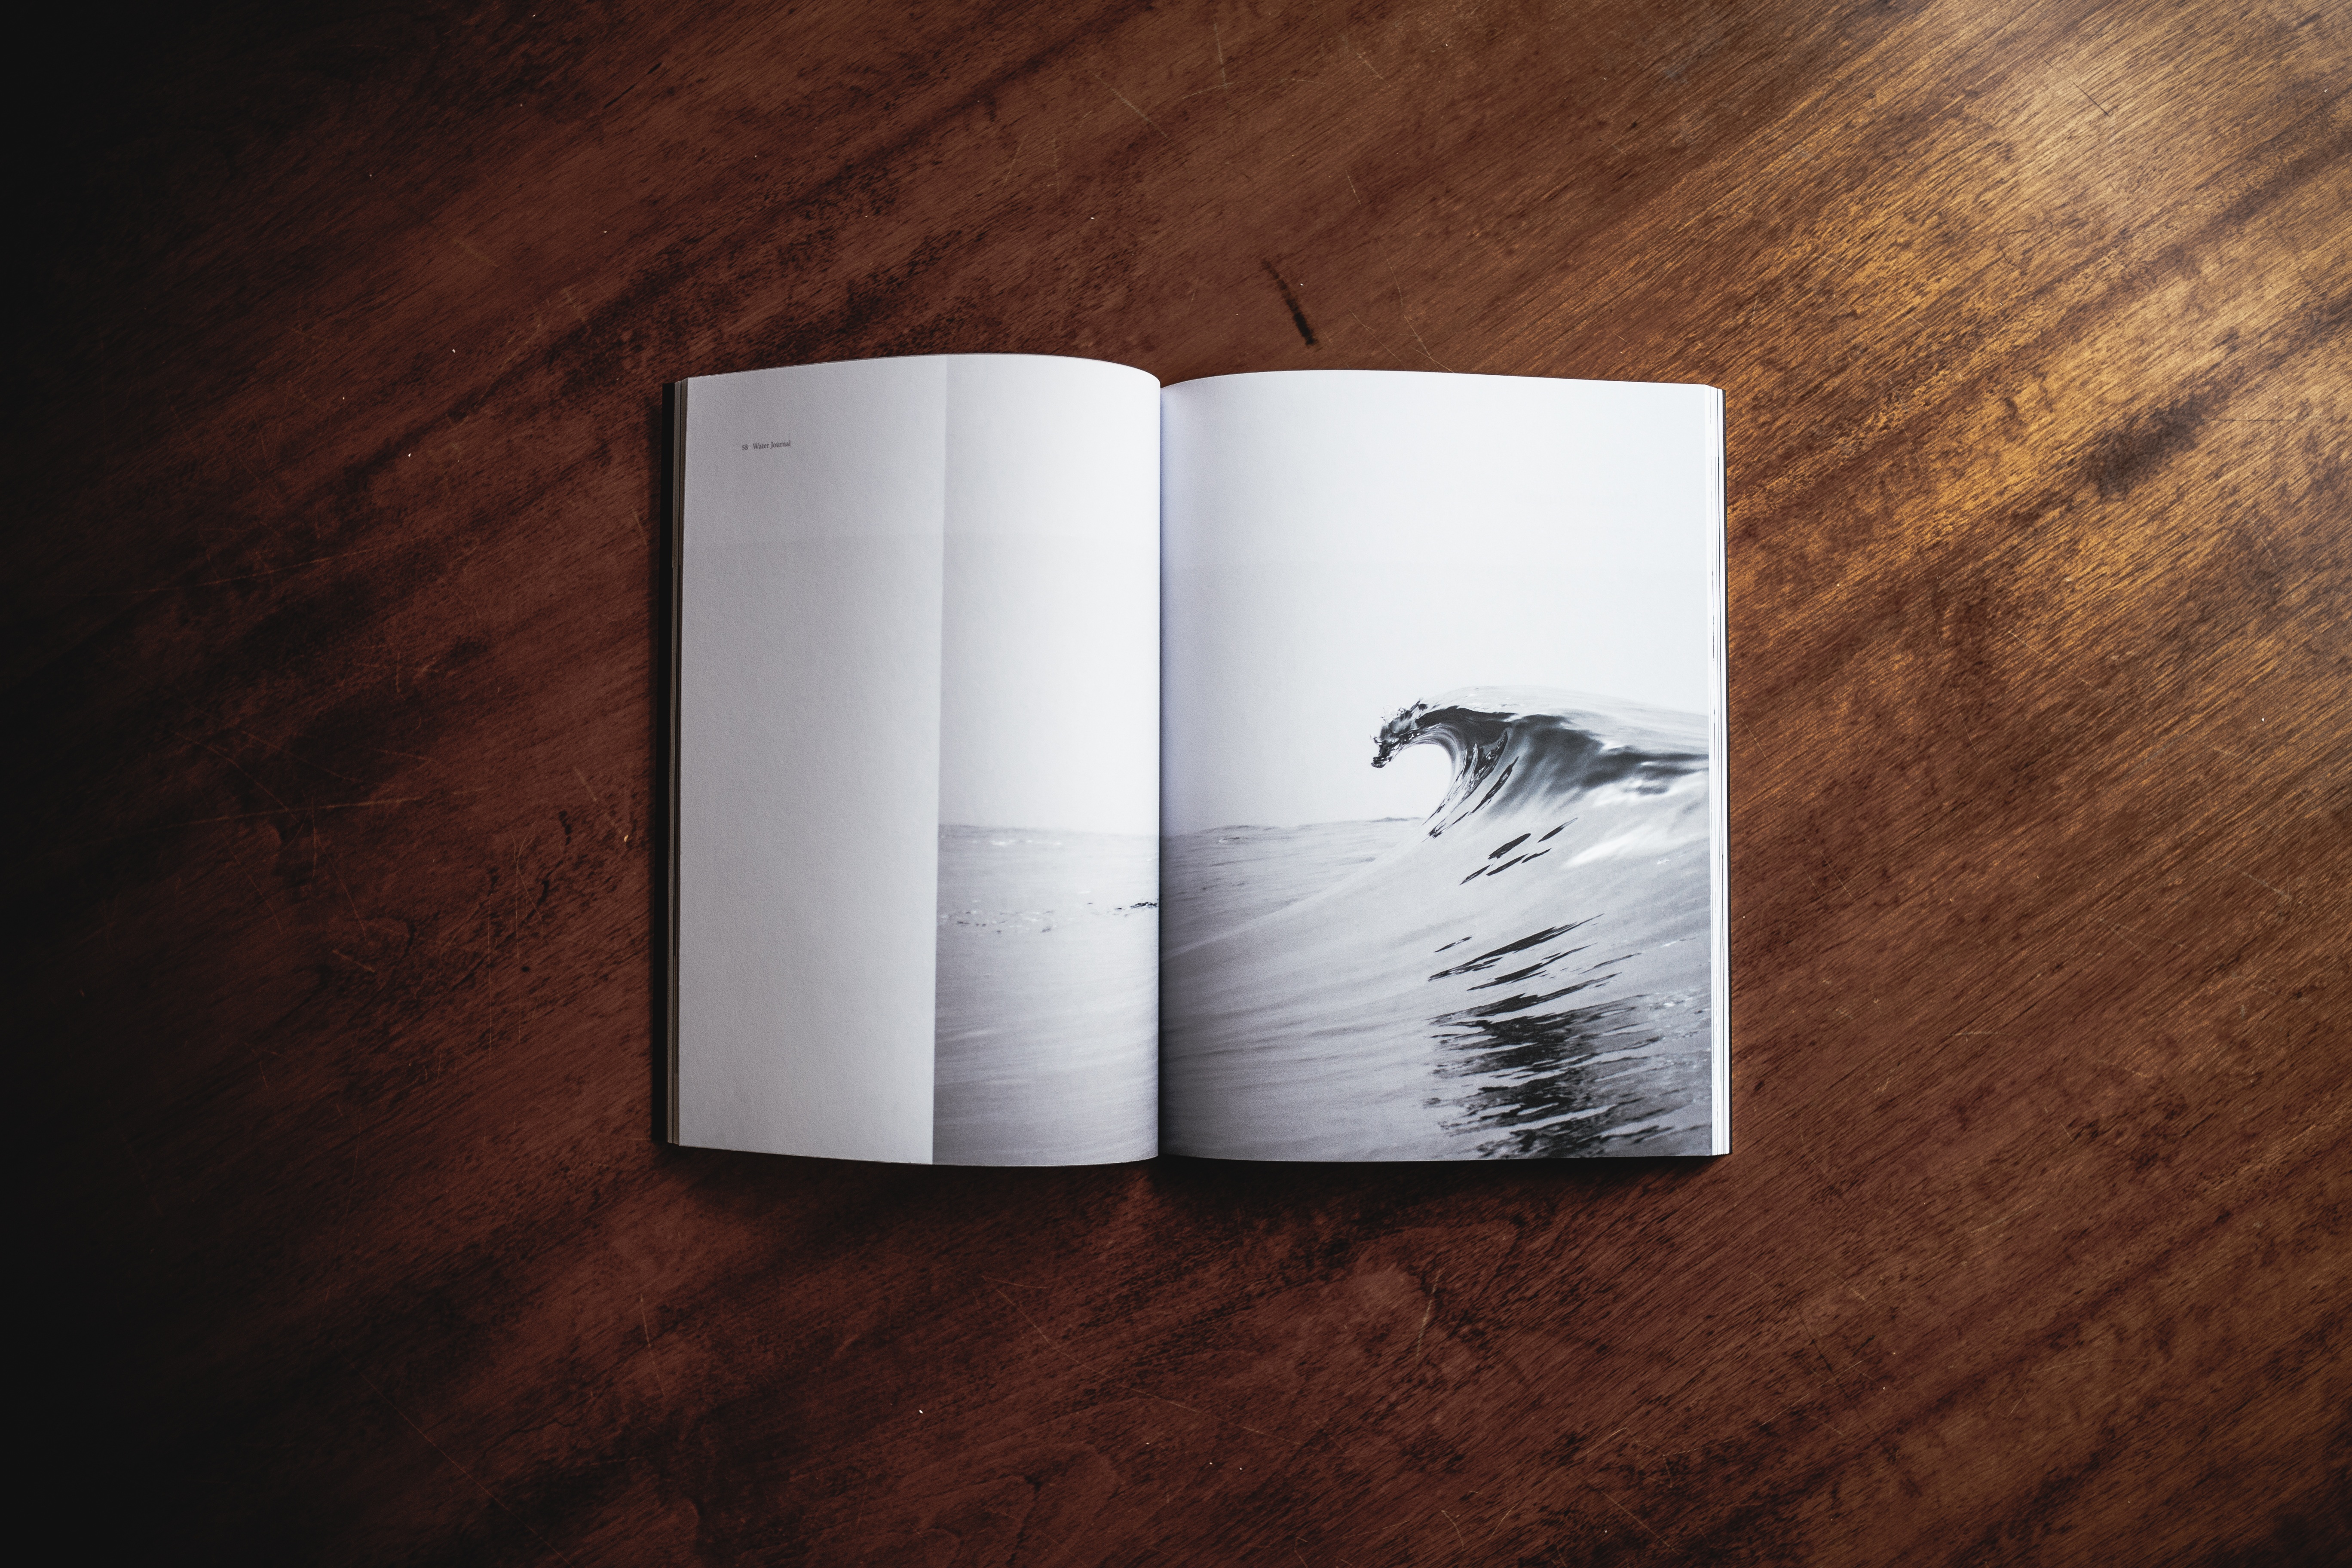
desk, book, wood, white, wave, paper, lighting, page, material, brand, design, shape